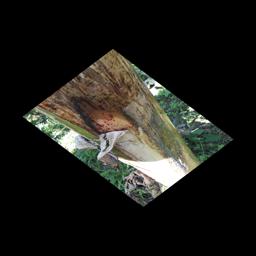
Label: PSEUDOSTEM WEEVIL